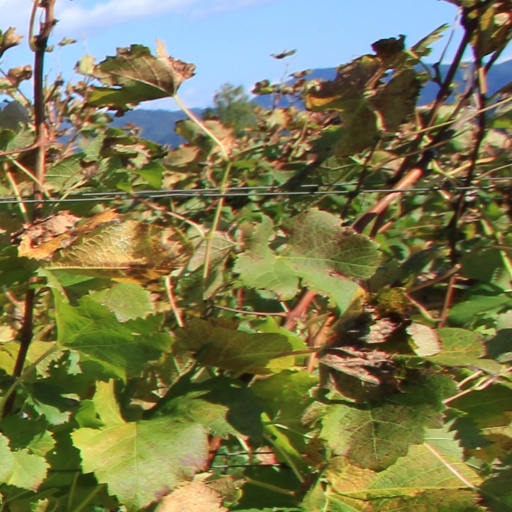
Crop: grape